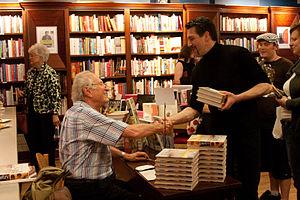
Michel Roux, plus connu sous le nom de Michel Roux Sr, est un chef de cuisine français naturalisé britannique, né le 19 avril 1941 à Charolles en Saône-et-Loire et mort le 11 mars 2020 à Bray dans le Berkshire, au Royaume-Uni.